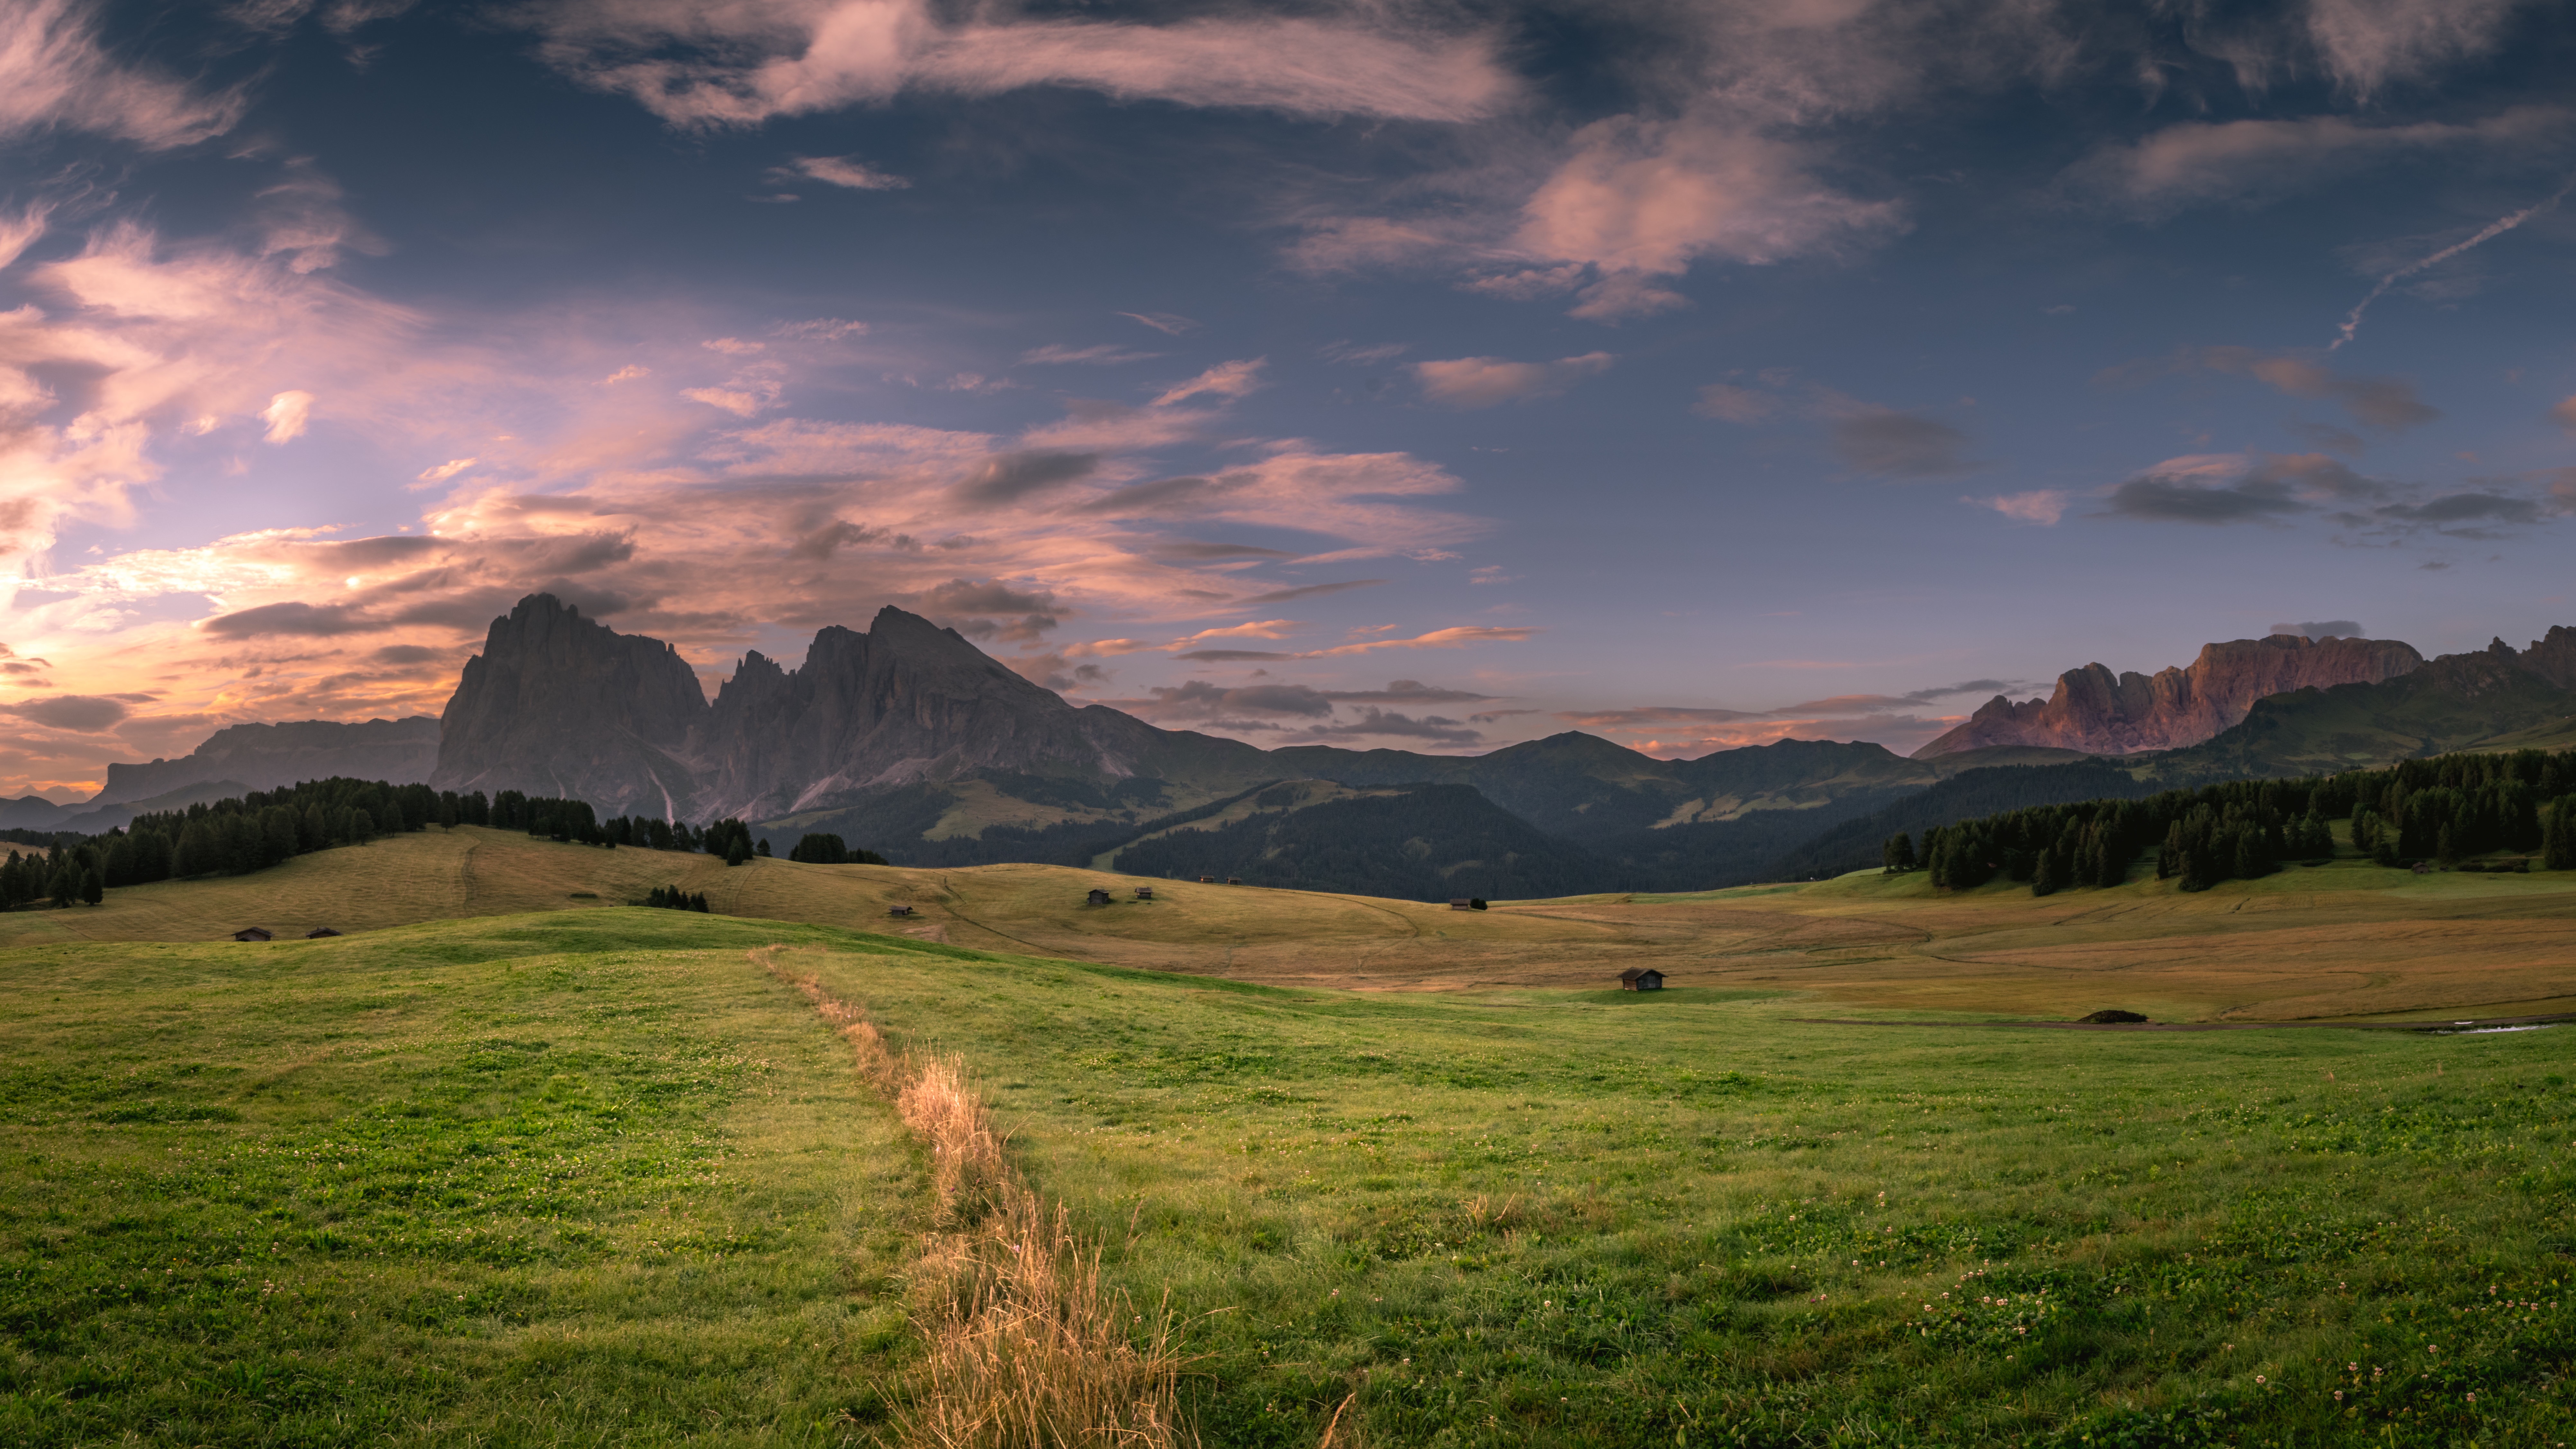
landscape, nature, grass, horizon, wilderness, mountain, cloud, sky, sunrise, sunset, field, meadow, prairie, sunlight, morning, hill, dawn, valley, mountain range, dusk, evening, highland, plain, farmland, grassland, plateau, fell, loch, rural area, geographical feature, atmospheric phenomenon, mountainous landforms